Chennai International Airport

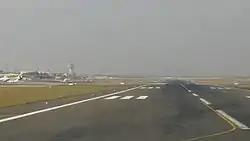
Primary runway 07/25 approaching from the north-east

In 1915, Tata Air Mail started an airmail service between Karachi and Madras, marking the beginning of civil aviation in South India. A discussion initiated by pilot G. Vlasto led to the founding of Madras Flying Club in March 1930. The first instructional flight took off from the airstrip in July 1930.